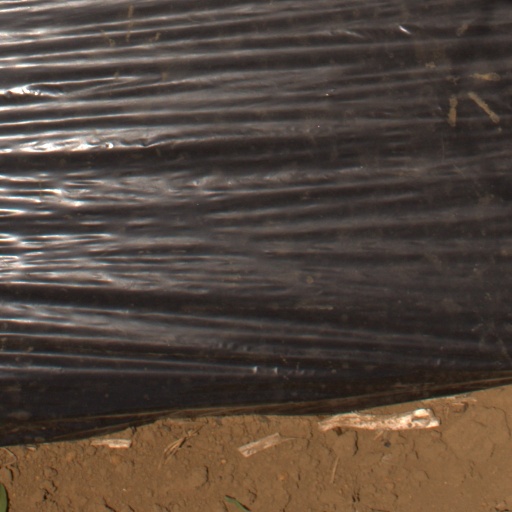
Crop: Jerusalem artichoke